Geraldine Fenn

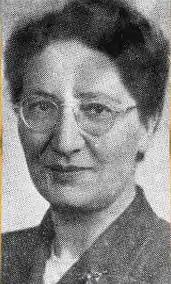
Geraldine Fenn

Geraldine "Gerry" Fenn (April 1, 1912 – September 14, 1989) was an American educator. Fenn founded the Montanans for Children, Youth and Families in 1978, and framed the 1972 Montana State Constitution setting forth rights for children, a bill that became a model for other state constitutions.